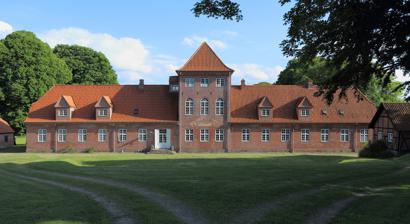
Building: Hald Manor
Country: Denmark
Year built: 1798
Hald Manor Hald Hovedgård The main building seen from North General information Location Viborg Municipality Country Denmark Coordinates 56°23′34.51″N 09°20′37.86″E / 56.3929194°N 9.3438500°E / 56.3929194; 9.3438500 Completed 1798 Owner Danish state Hald Manor ( Danish : Hald Hovedgård) is located 7 km south-west of Viborg , Denmark . Now owned by the Danish state, it is used as a venue for meetings and conferences. Hald Manor is a single storey building with a 3-storey central section, originally built as a gatehouse in 1798. The two pavilions in the park were probably built in 1795. History First and second Hald The first known reference to Hald is from 1328 when it was owned by Rigsmarsk Ludvig Albertsen Eberstein. Then known as Brattingsborg, was located to the east of the current main building. Niels Bugge acquired Hald in 1346 and built a new main building where he took up residence. He was active in the uprising against King Valdemar IV and was later killed on the way back from failed peace negotiations at Slagelse . Bugge's son-in-law Skarpenberg took over Hald but soon had to sell it to Queen Margaret I who later gave the estate to the Bishop Seat in Viborg in 1383. Hald depicted by Peder Hansen Resen in the mid-17th century, showing Bishop Friis' castle. The oldest house is seen just below (No. 10) and Niels Bugge's Hald is seen in the lower right corner (No. 13) The third Hald The third Hald was built in 1528 for Jørgen Friis, Bishop of Viborg, on a small peninsula reaching into the lake. Ruins surrounded by tall earthworks can still be seen at the site, although the remains of a tower in masonry are partly a reconstruction. Fourth and fifth Hald Today's Hald seen, c. 1900 The fourth Hald was completed in 1703 for General Gregers Daa. It was a four-winged half-timbered building located a little south of the current building, in the current park, but nothing remains of it today. The Fifth Hald, was built in 1798 for Ove Høegh-Guldberg , who had served as Prime Minister from 1772 to 1784. Today The Danish Centre for Writers and Translators was founded in 2002. It offers writers, translators and illustrators free stays where they can work in a peaceful environment. The centre also hosts and arranges various public literary events. A barn from the mid-18th century was renovated in 2008 and is now home to an exhibition about the area's geography, nature and history. The estate covers 973 hectares. Some of the land is farmed organically by the Danish Nature Agency which is attached to the Danish Ministry of Environment, while the rest is forest, part of Fussingø State Forest District. In his ghost story Number 13 (1904) M. R. James writes that Hald is "accounted one of the prettiest things in Denmark". References